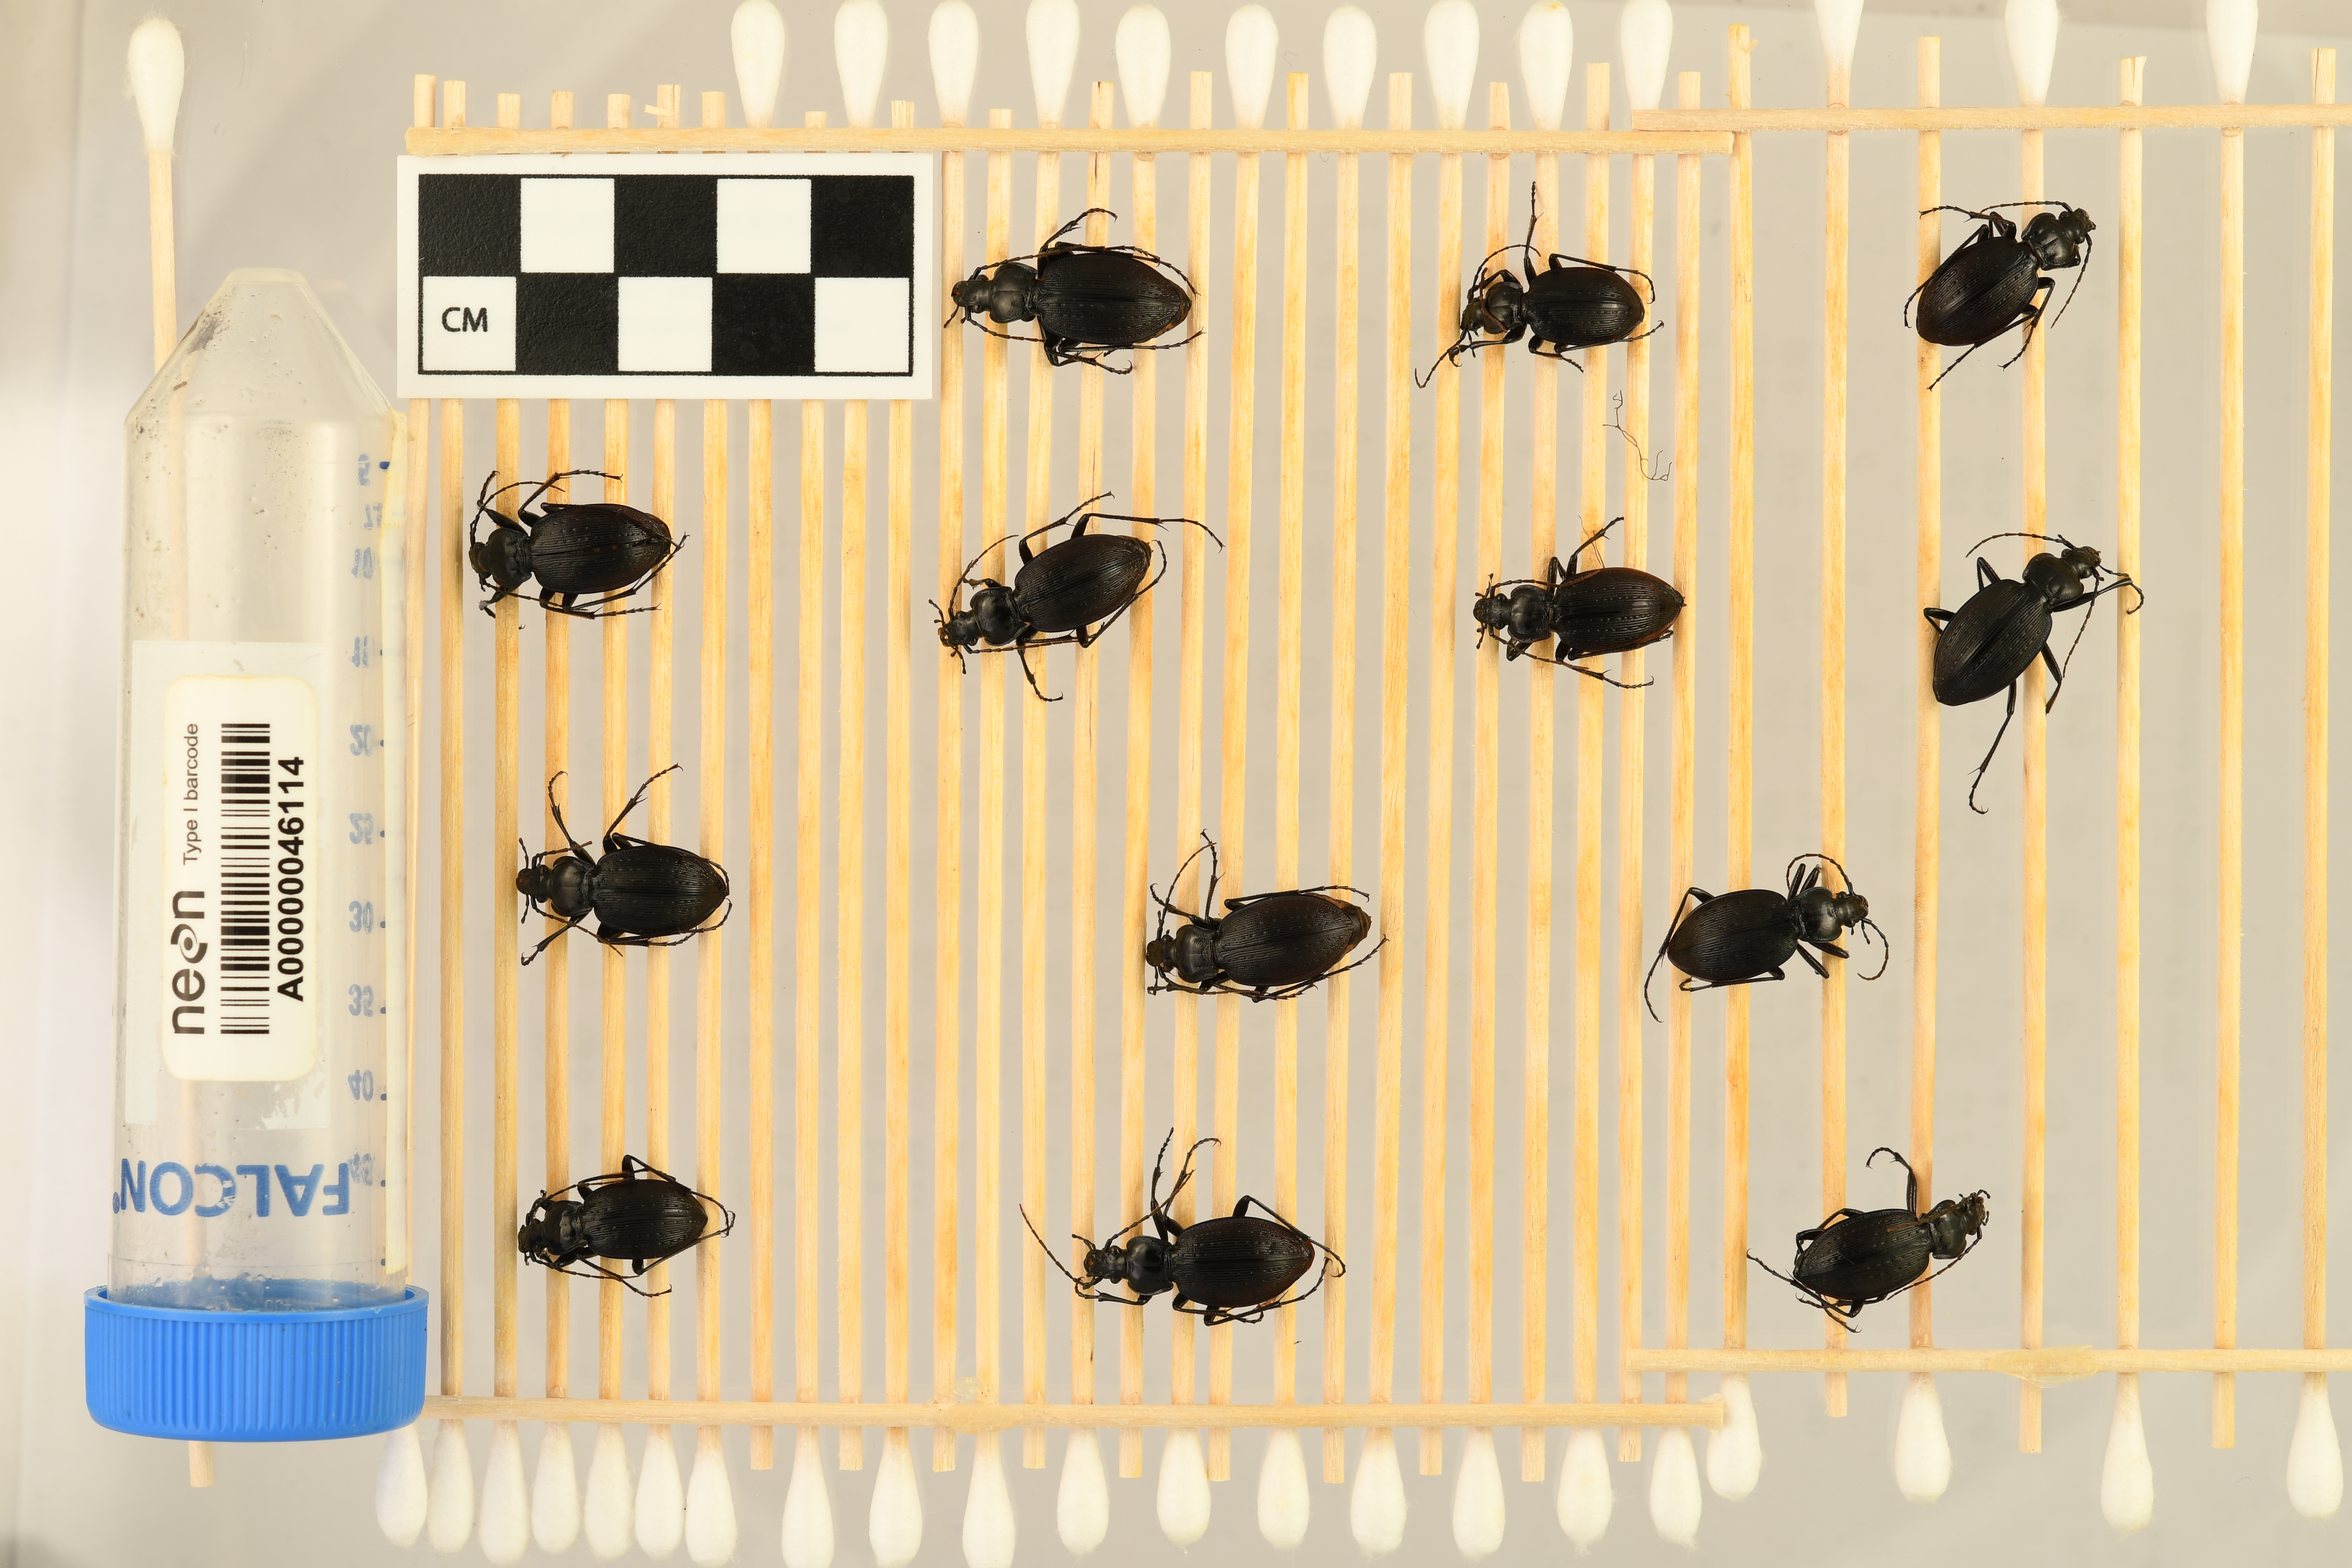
Carabus goryi — Mountain Lake Biological Station NEON, plot MLBS_002. Beetle 1, ElytraLength: 1.319 cm (lying flat: Yes)

Carabus goryi — Mountain Lake Biological Station NEON, plot MLBS_002. Beetle 1, ElytraWidth: 0.6239 cm (lying flat: Yes)

Carabus goryi — Mountain Lake Biological Station NEON, plot MLBS_002. Beetle 2, ElytraLength: 1.036 cm (lying flat: Yes)

Carabus goryi — Mountain Lake Biological Station NEON, plot MLBS_002. Beetle 2, ElytraWidth: 0.5299 cm (lying flat: Yes)

Carabus goryi — Mountain Lake Biological Station NEON, plot MLBS_002. Beetle 3, ElytraLength: 1.257 cm (lying flat: Yes)

Carabus goryi — Mountain Lake Biological Station NEON, plot MLBS_002. Beetle 3, ElytraWidth: 0.5678 cm (lying flat: Yes)

Carabus goryi — Mountain Lake Biological Station NEON, plot MLBS_002. Beetle 4, ElytraLength: 1.259 cm (lying flat: Yes)

Carabus goryi — Mountain Lake Biological Station NEON, plot MLBS_002. Beetle 4, ElytraWidth: 0.5807 cm (lying flat: Yes)

Carabus goryi — Mountain Lake Biological Station NEON, plot MLBS_002. Beetle 5, ElytraLength: 1.25 cm (lying flat: Yes)

Carabus goryi — Mountain Lake Biological Station NEON, plot MLBS_002. Beetle 5, ElytraWidth: 0.5375 cm (lying flat: Yes)

Carabus goryi — Mountain Lake Biological Station NEON, plot MLBS_002. Beetle 6, ElytraLength: 1.157 cm (lying flat: Yes)

Carabus goryi — Mountain Lake Biological Station NEON, plot MLBS_002. Beetle 6, ElytraWidth: 0.5901 cm (lying flat: Yes)

Carabus goryi — Mountain Lake Biological Station NEON, plot MLBS_002. Beetle 7, ElytraLength: 1.326 cm (lying flat: Yes)

Carabus goryi — Mountain Lake Biological Station NEON, plot MLBS_002. Beetle 7, ElytraWidth: 0.6156 cm (lying flat: Yes)

Carabus goryi — Mountain Lake Biological Station NEON, plot MLBS_002. Beetle 8, ElytraLength: 1.224 cm (lying flat: Yes)

Carabus goryi — Mountain Lake Biological Station NEON, plot MLBS_002. Beetle 8, ElytraWidth: 0.6236 cm (lying flat: Yes)

Carabus goryi — Mountain Lake Biological Station NEON, plot MLBS_002. Beetle 9, ElytraLength: 1.294 cm (lying flat: Yes)

Carabus goryi — Mountain Lake Biological Station NEON, plot MLBS_002. Beetle 9, ElytraWidth: 0.5768 cm (lying flat: Yes)

Carabus goryi — Mountain Lake Biological Station NEON, plot MLBS_002. Beetle 10, ElytraLength: 1.259 cm (lying flat: Yes)

Carabus goryi — Mountain Lake Biological Station NEON, plot MLBS_002. Beetle 10, ElytraWidth: 0.5804 cm (lying flat: Yes)

Carabus goryi — Mountain Lake Biological Station NEON, plot MLBS_002. Beetle 11, ElytraLength: 1.178 cm (lying flat: Yes)

Carabus goryi — Mountain Lake Biological Station NEON, plot MLBS_002. Beetle 11, ElytraWidth: 0.4946 cm (lying flat: Yes)

Carabus goryi — Mountain Lake Biological Station NEON, plot MLBS_002. Beetle 12, ElytraLength: 1.272 cm (lying flat: Yes)

Carabus goryi — Mountain Lake Biological Station NEON, plot MLBS_002. Beetle 12, ElytraWidth: 0.5652 cm (lying flat: Yes)

Carabus goryi — Mountain Lake Biological Station NEON, plot MLBS_002. Beetle 13, ElytraLength: 1.272 cm (lying flat: Yes)

Carabus goryi — Mountain Lake Biological Station NEON, plot MLBS_002. Beetle 13, ElytraWidth: 0.5397 cm (lying flat: Yes)

Carabus goryi — Mountain Lake Biological Station NEON, plot MLBS_002. Beetle 1, ElytraLength: 1.515 cm (lying flat: Yes)

Carabus goryi — Mountain Lake Biological Station NEON, plot MLBS_002. Beetle 1, ElytraWidth: 0.6799 cm (lying flat: Yes)

Carabus goryi — Mountain Lake Biological Station NEON, plot MLBS_002. Beetle 2, ElytraLength: 1.207 cm (lying flat: No)

Carabus goryi — Mountain Lake Biological Station NEON, plot MLBS_002. Beetle 2, ElytraWidth: 0.6293 cm (lying flat: No)

Carabus goryi — Mountain Lake Biological Station NEON, plot MLBS_002. Beetle 3, ElytraLength: 1.413 cm (lying flat: Yes)

Carabus goryi — Mountain Lake Biological Station NEON, plot MLBS_002. Beetle 3, ElytraWidth: 0.6513 cm (lying flat: Yes)

Carabus goryi — Mountain Lake Biological Station NEON, plot MLBS_002. Beetle 4, ElytraLength: 1.43 cm (lying flat: No)

Carabus goryi — Mountain Lake Biological Station NEON, plot MLBS_002. Beetle 4, ElytraWidth: 0.708 cm (lying flat: No)

Carabus goryi — Mountain Lake Biological Station NEON, plot MLBS_002. Beetle 5, ElytraLength: 1.436 cm (lying flat: Yes)

Carabus goryi — Mountain Lake Biological Station NEON, plot MLBS_002. Beetle 5, ElytraWidth: 0.6599 cm (lying flat: Yes)

Carabus goryi — Mountain Lake Biological Station NEON, plot MLBS_002. Beetle 6, ElytraLength: 1.325 cm (lying flat: Yes)

Carabus goryi — Mountain Lake Biological Station NEON, plot MLBS_002. Beetle 6, ElytraWidth: 0.6965 cm (lying flat: Yes)

Carabus goryi — Mountain Lake Biological Station NEON, plot MLBS_002. Beetle 7, ElytraLength: 1.496 cm (lying flat: Yes)

Carabus goryi — Mountain Lake Biological Station NEON, plot MLBS_002. Beetle 7, ElytraWidth: 0.7073 cm (lying flat: Yes)

Carabus goryi — Mountain Lake Biological Station NEON, plot MLBS_002. Beetle 8, ElytraLength: 1.398 cm (lying flat: Yes)

Carabus goryi — Mountain Lake Biological Station NEON, plot MLBS_002. Beetle 8, ElytraWidth: 0.7055 cm (lying flat: Yes)

Carabus goryi — Mountain Lake Biological Station NEON, plot MLBS_002. Beetle 9, ElytraLength: 1.421 cm (lying flat: Yes)

Carabus goryi — Mountain Lake Biological Station NEON, plot MLBS_002. Beetle 9, ElytraWidth: 0.6966 cm (lying flat: Yes)

Carabus goryi — Mountain Lake Biological Station NEON, plot MLBS_002. Beetle 10, ElytraLength: 1.375 cm (lying flat: Yes)

Carabus goryi — Mountain Lake Biological Station NEON, plot MLBS_002. Beetle 10, ElytraWidth: 0.6533 cm (lying flat: Yes)

Carabus goryi — Mountain Lake Biological Station NEON, plot MLBS_002. Beetle 11, ElytraLength: 1.295 cm (lying flat: No)

Carabus goryi — Mountain Lake Biological Station NEON, plot MLBS_002. Beetle 11, ElytraWidth: 0.6314 cm (lying flat: No)

Carabus goryi — Mountain Lake Biological Station NEON, plot MLBS_002. Beetle 12, ElytraLength: 1.425 cm (lying flat: Yes)

Carabus goryi — Mountain Lake Biological Station NEON, plot MLBS_002. Beetle 12, ElytraWidth: 0.7061 cm (lying flat: Yes)

Carabus goryi — Mountain Lake Biological Station NEON, plot MLBS_002. Beetle 13, ElytraLength: 1.423 cm (lying flat: Yes)

Carabus goryi — Mountain Lake Biological Station NEON, plot MLBS_002. Beetle 13, ElytraWidth: 0.6692 cm (lying flat: Yes)

Carabus goryi — Mountain Lake Biological Station NEON, plot MLBS_002. Beetle 1, ElytraLength: 1.424 cm (lying flat: Yes)

Carabus goryi — Mountain Lake Biological Station NEON, plot MLBS_002. Beetle 1, ElytraWidth: 0.607 cm (lying flat: Yes)

Carabus goryi — Mountain Lake Biological Station NEON, plot MLBS_002. Beetle 2, ElytraLength: 1.173 cm (lying flat: Yes)

Carabus goryi — Mountain Lake Biological Station NEON, plot MLBS_002. Beetle 2, ElytraWidth: 0.5063 cm (lying flat: Yes)

Carabus goryi — Mountain Lake Biological Station NEON, plot MLBS_002. Beetle 3, ElytraLength: 1.333 cm (lying flat: Yes)

Carabus goryi — Mountain Lake Biological Station NEON, plot MLBS_002. Beetle 3, ElytraWidth: 0.5655 cm (lying flat: Yes)

Carabus goryi — Mountain Lake Biological Station NEON, plot MLBS_002. Beetle 4, ElytraLength: 1.342 cm (lying flat: Yes)

Carabus goryi — Mountain Lake Biological Station NEON, plot MLBS_002. Beetle 4, ElytraWidth: 0.607 cm (lying flat: Yes)

Carabus goryi — Mountain Lake Biological Station NEON, plot MLBS_002. Beetle 5, ElytraLength: 1.385 cm (lying flat: Yes)

Carabus goryi — Mountain Lake Biological Station NEON, plot MLBS_002. Beetle 5, ElytraWidth: 0.5869 cm (lying flat: Yes)

Carabus goryi — Mountain Lake Biological Station NEON, plot MLBS_002. Beetle 6, ElytraLength: 1.238 cm (lying flat: Yes)

Carabus goryi — Mountain Lake Biological Station NEON, plot MLBS_002. Beetle 6, ElytraWidth: 0.5937 cm (lying flat: Yes)